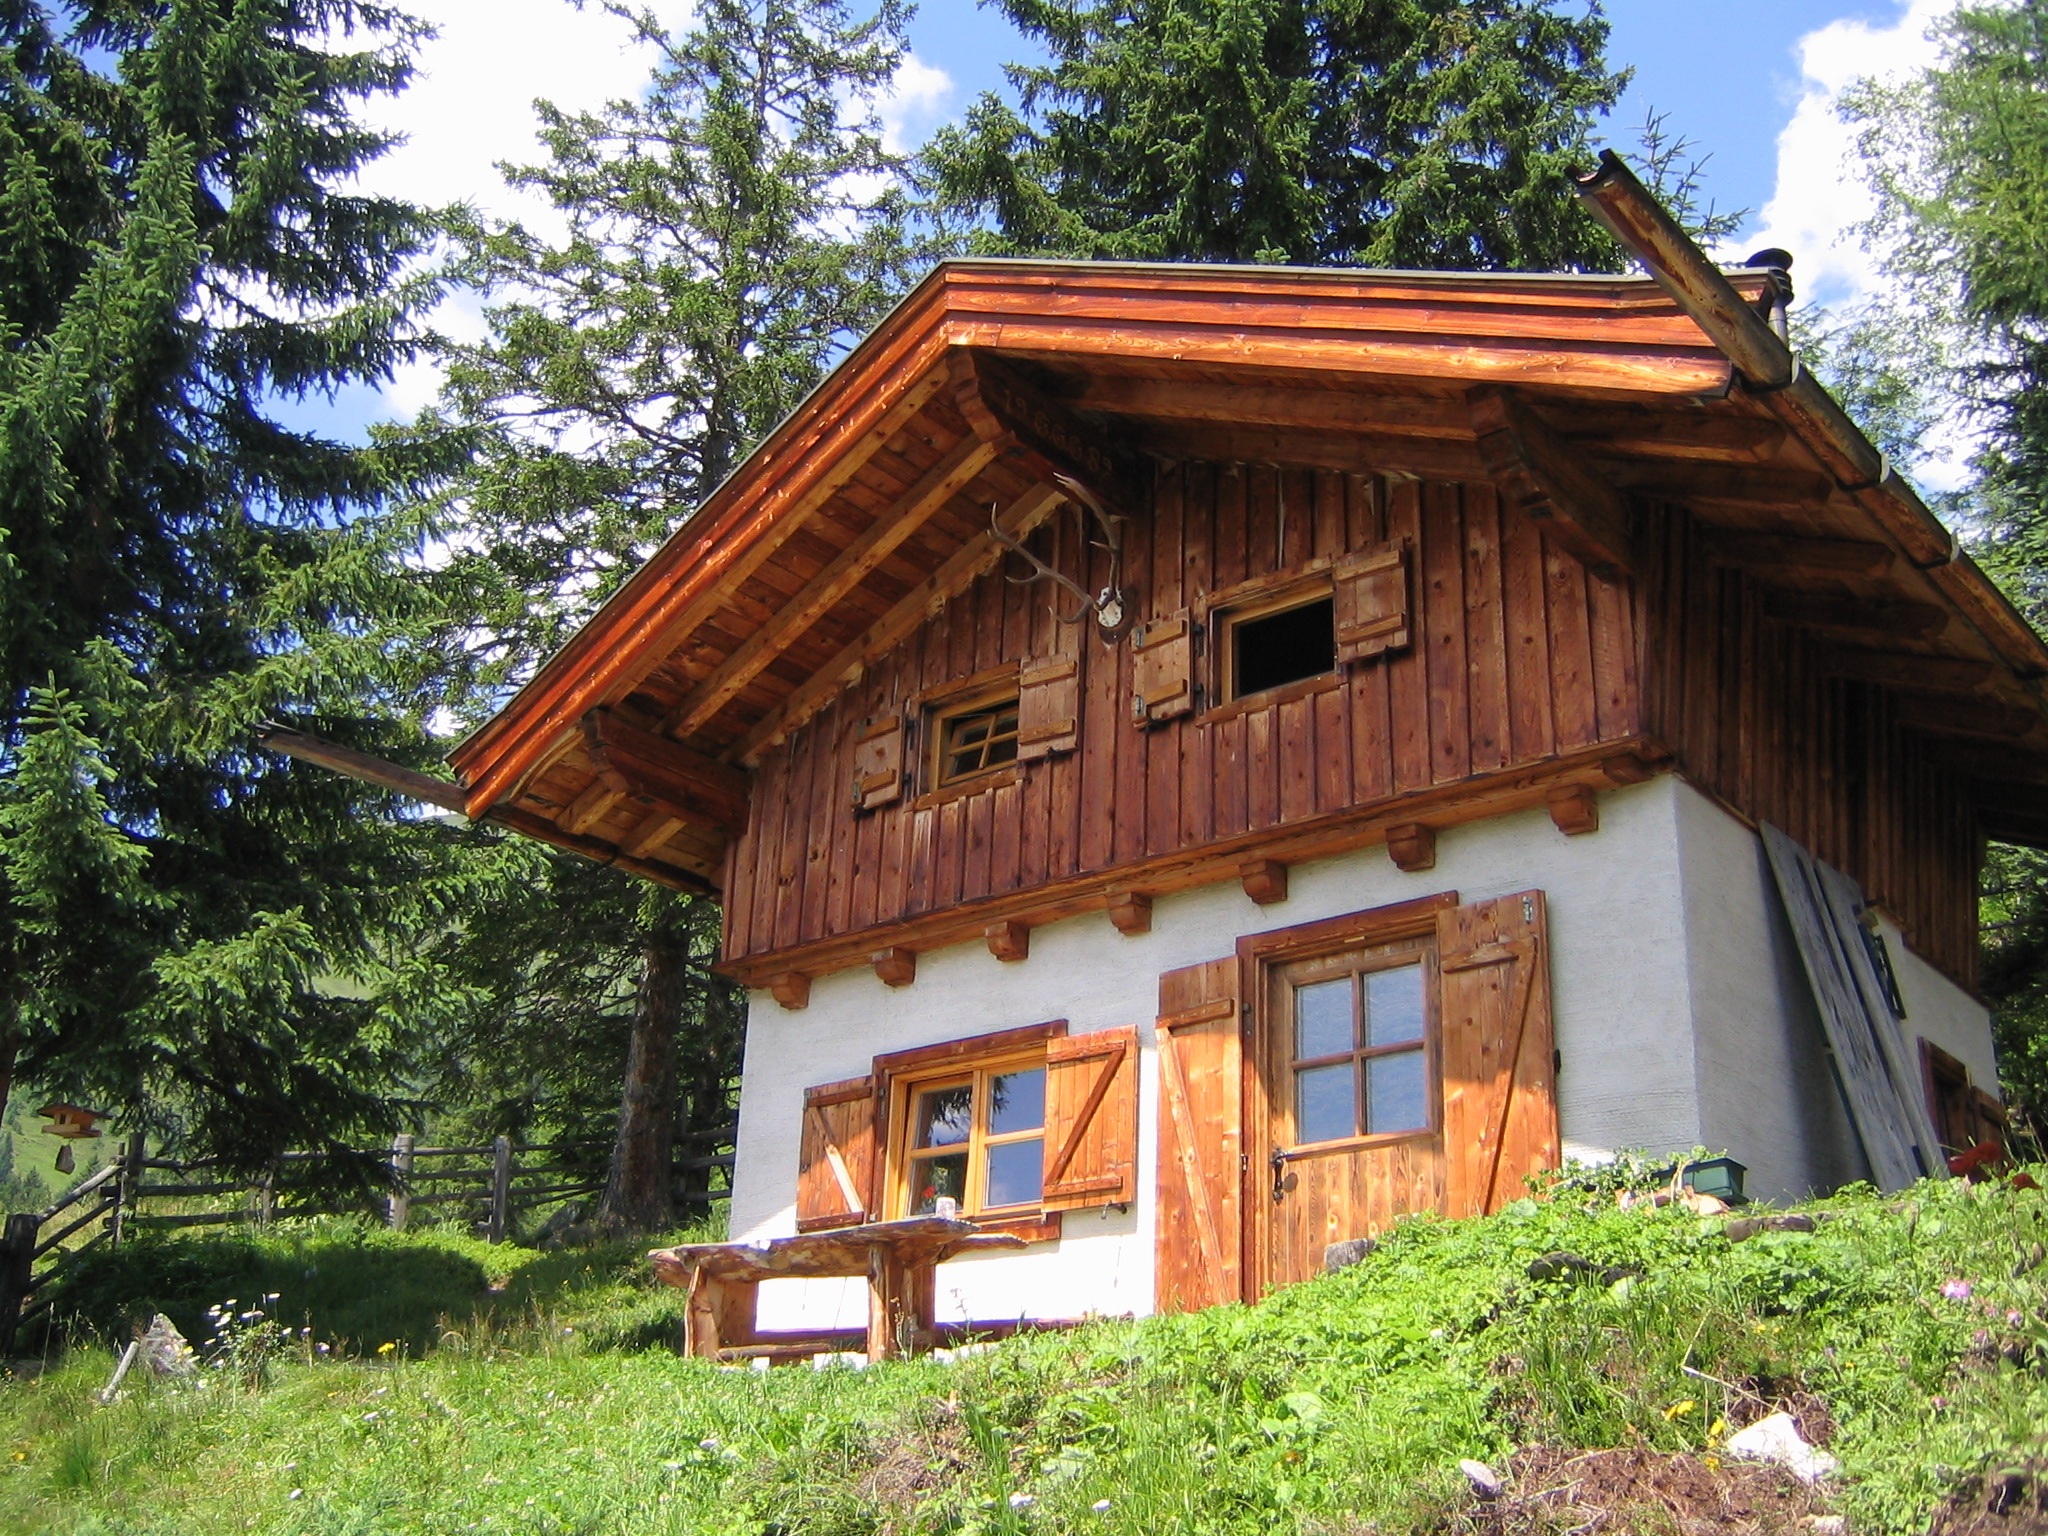
wood, house, building, home, hut, shack, cottage, holiday, alpine, property, mountains, farmhouse, estate, log cabin, real estate, mountain hut, outdoor structure